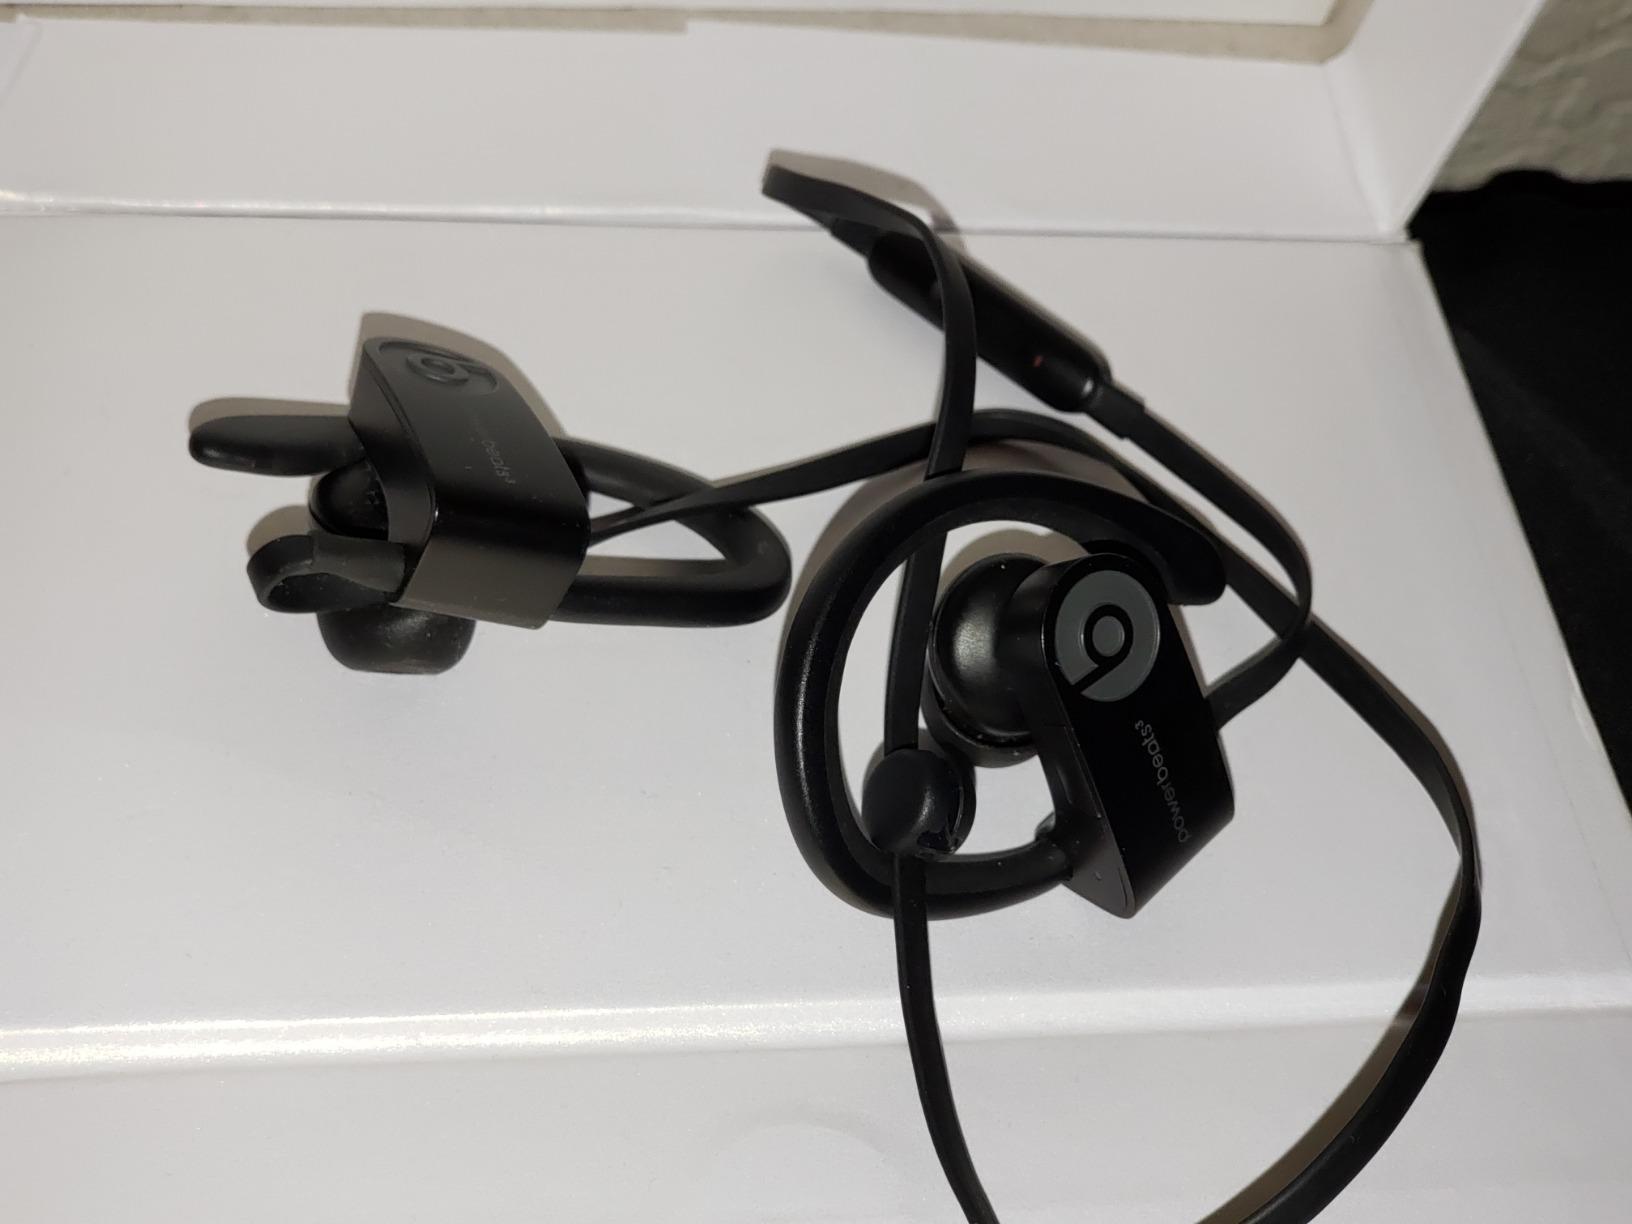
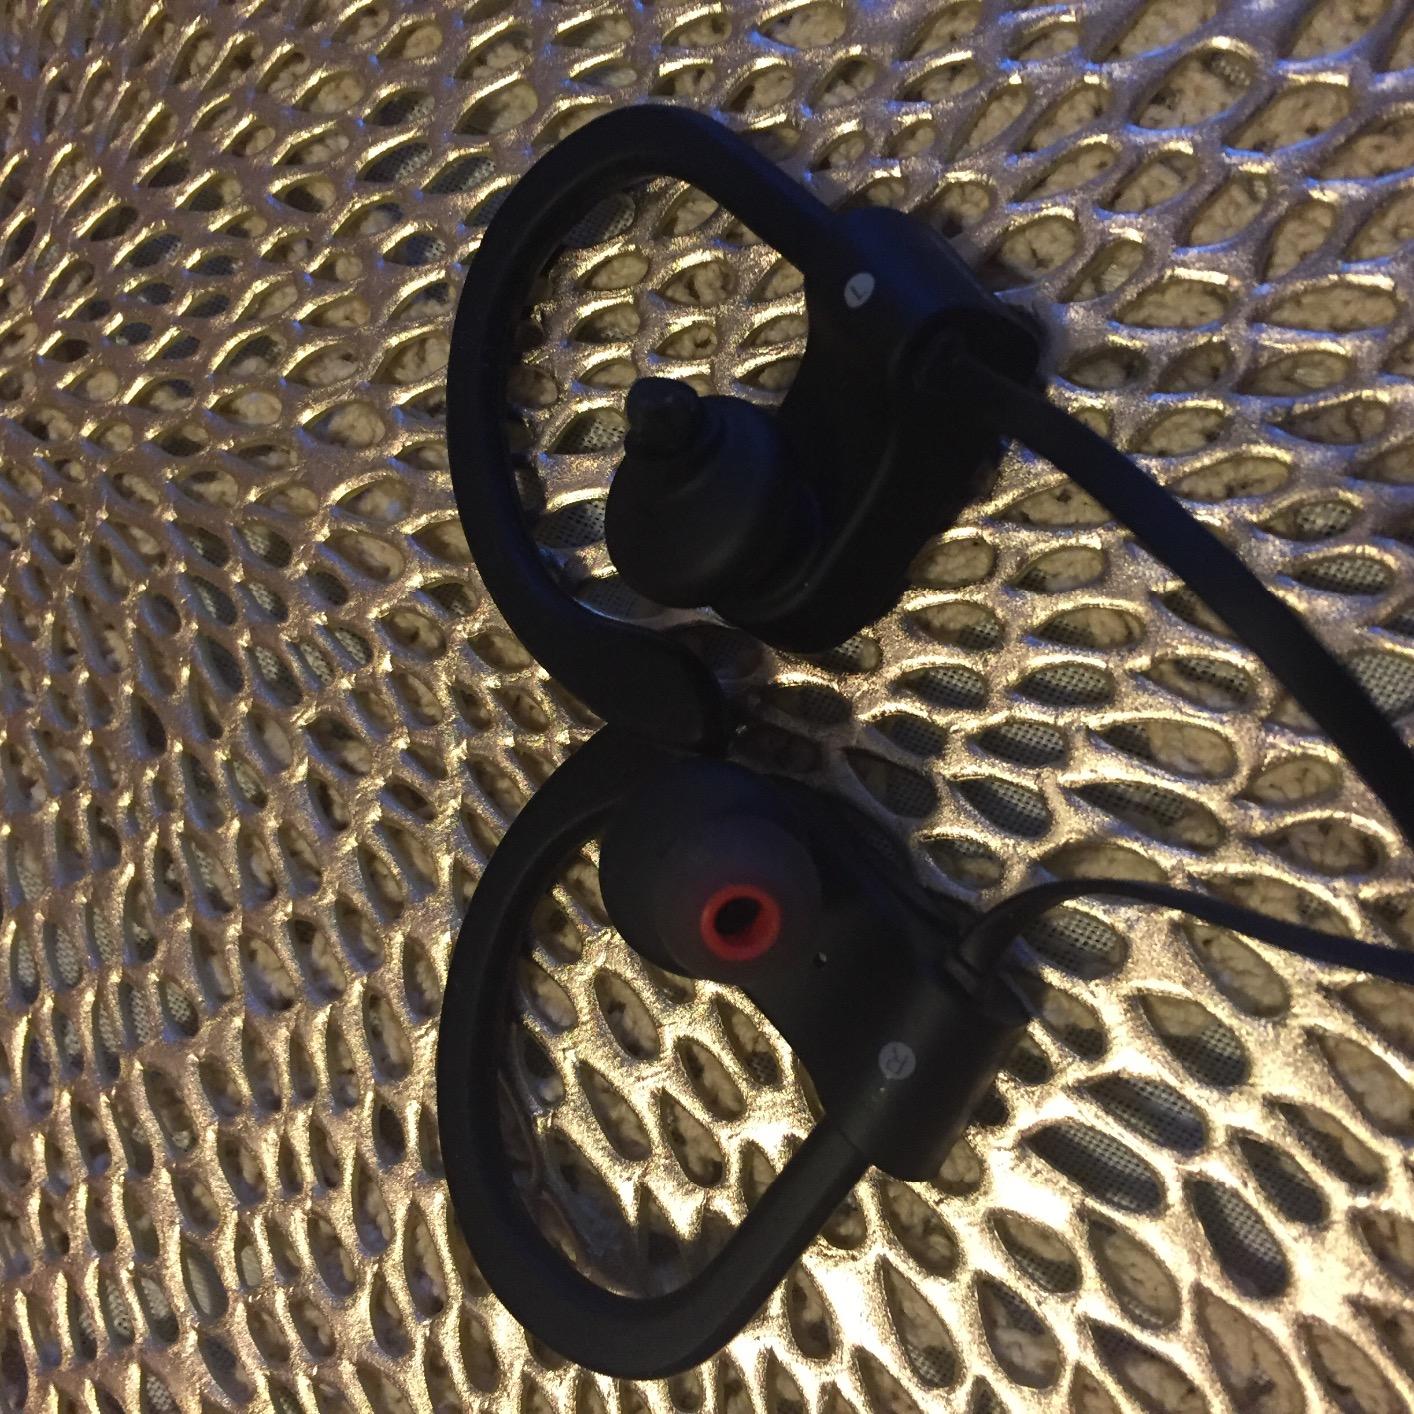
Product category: headphones
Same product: no